Sassui Punnhun

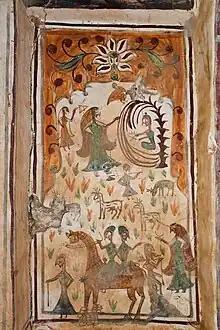
Mural panel depicting romances of Laila and Majnun (above) and Sasui and Punhun (below) in a tomb in the necropolis of Mian Nasir Muhammad Kalhoro in Sindh

Punnhun (also spelt as Punnu) was the son of Jam Aali or Ari, a Baloch ruler of Kech, Balochistan.